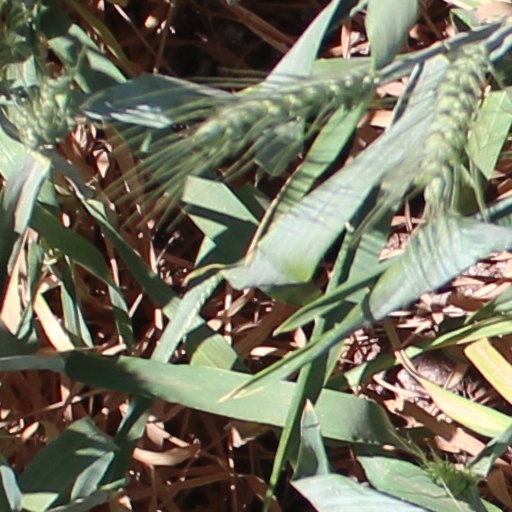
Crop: wheat